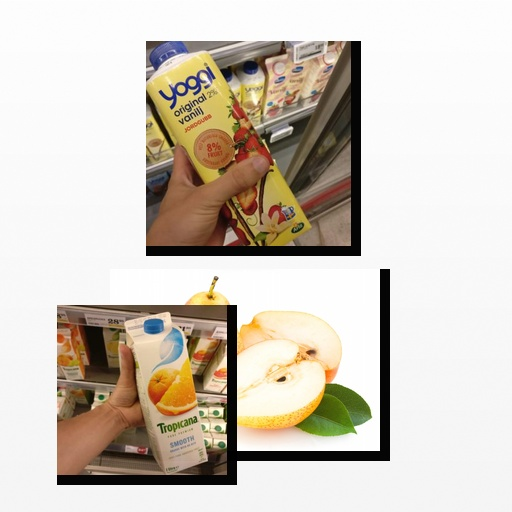
Food items: mixed_juice, strawberry_yoghurt, pear